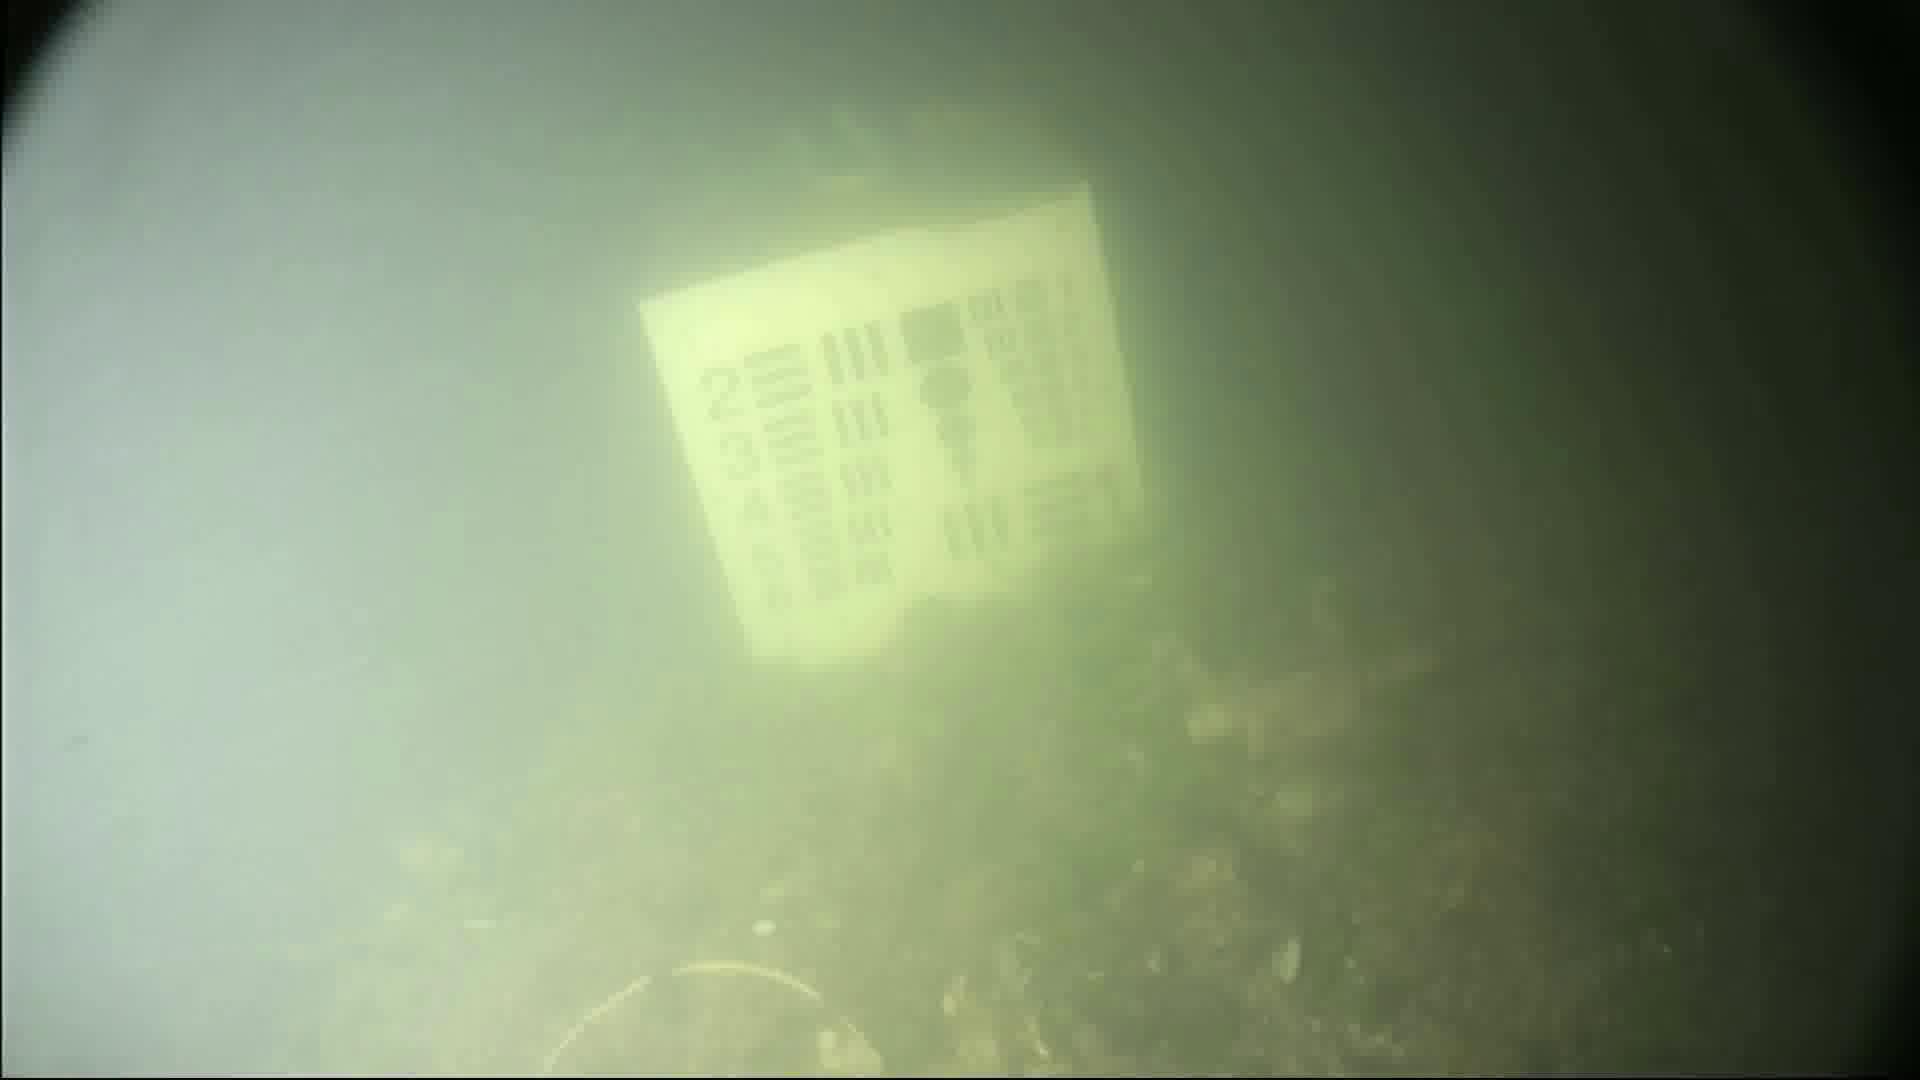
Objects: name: crab